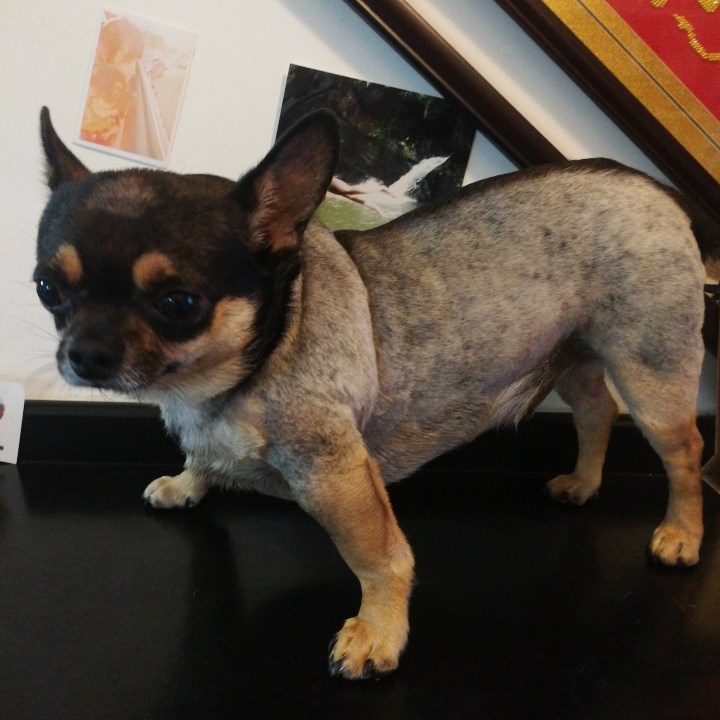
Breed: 420-n000124-Chihuahua